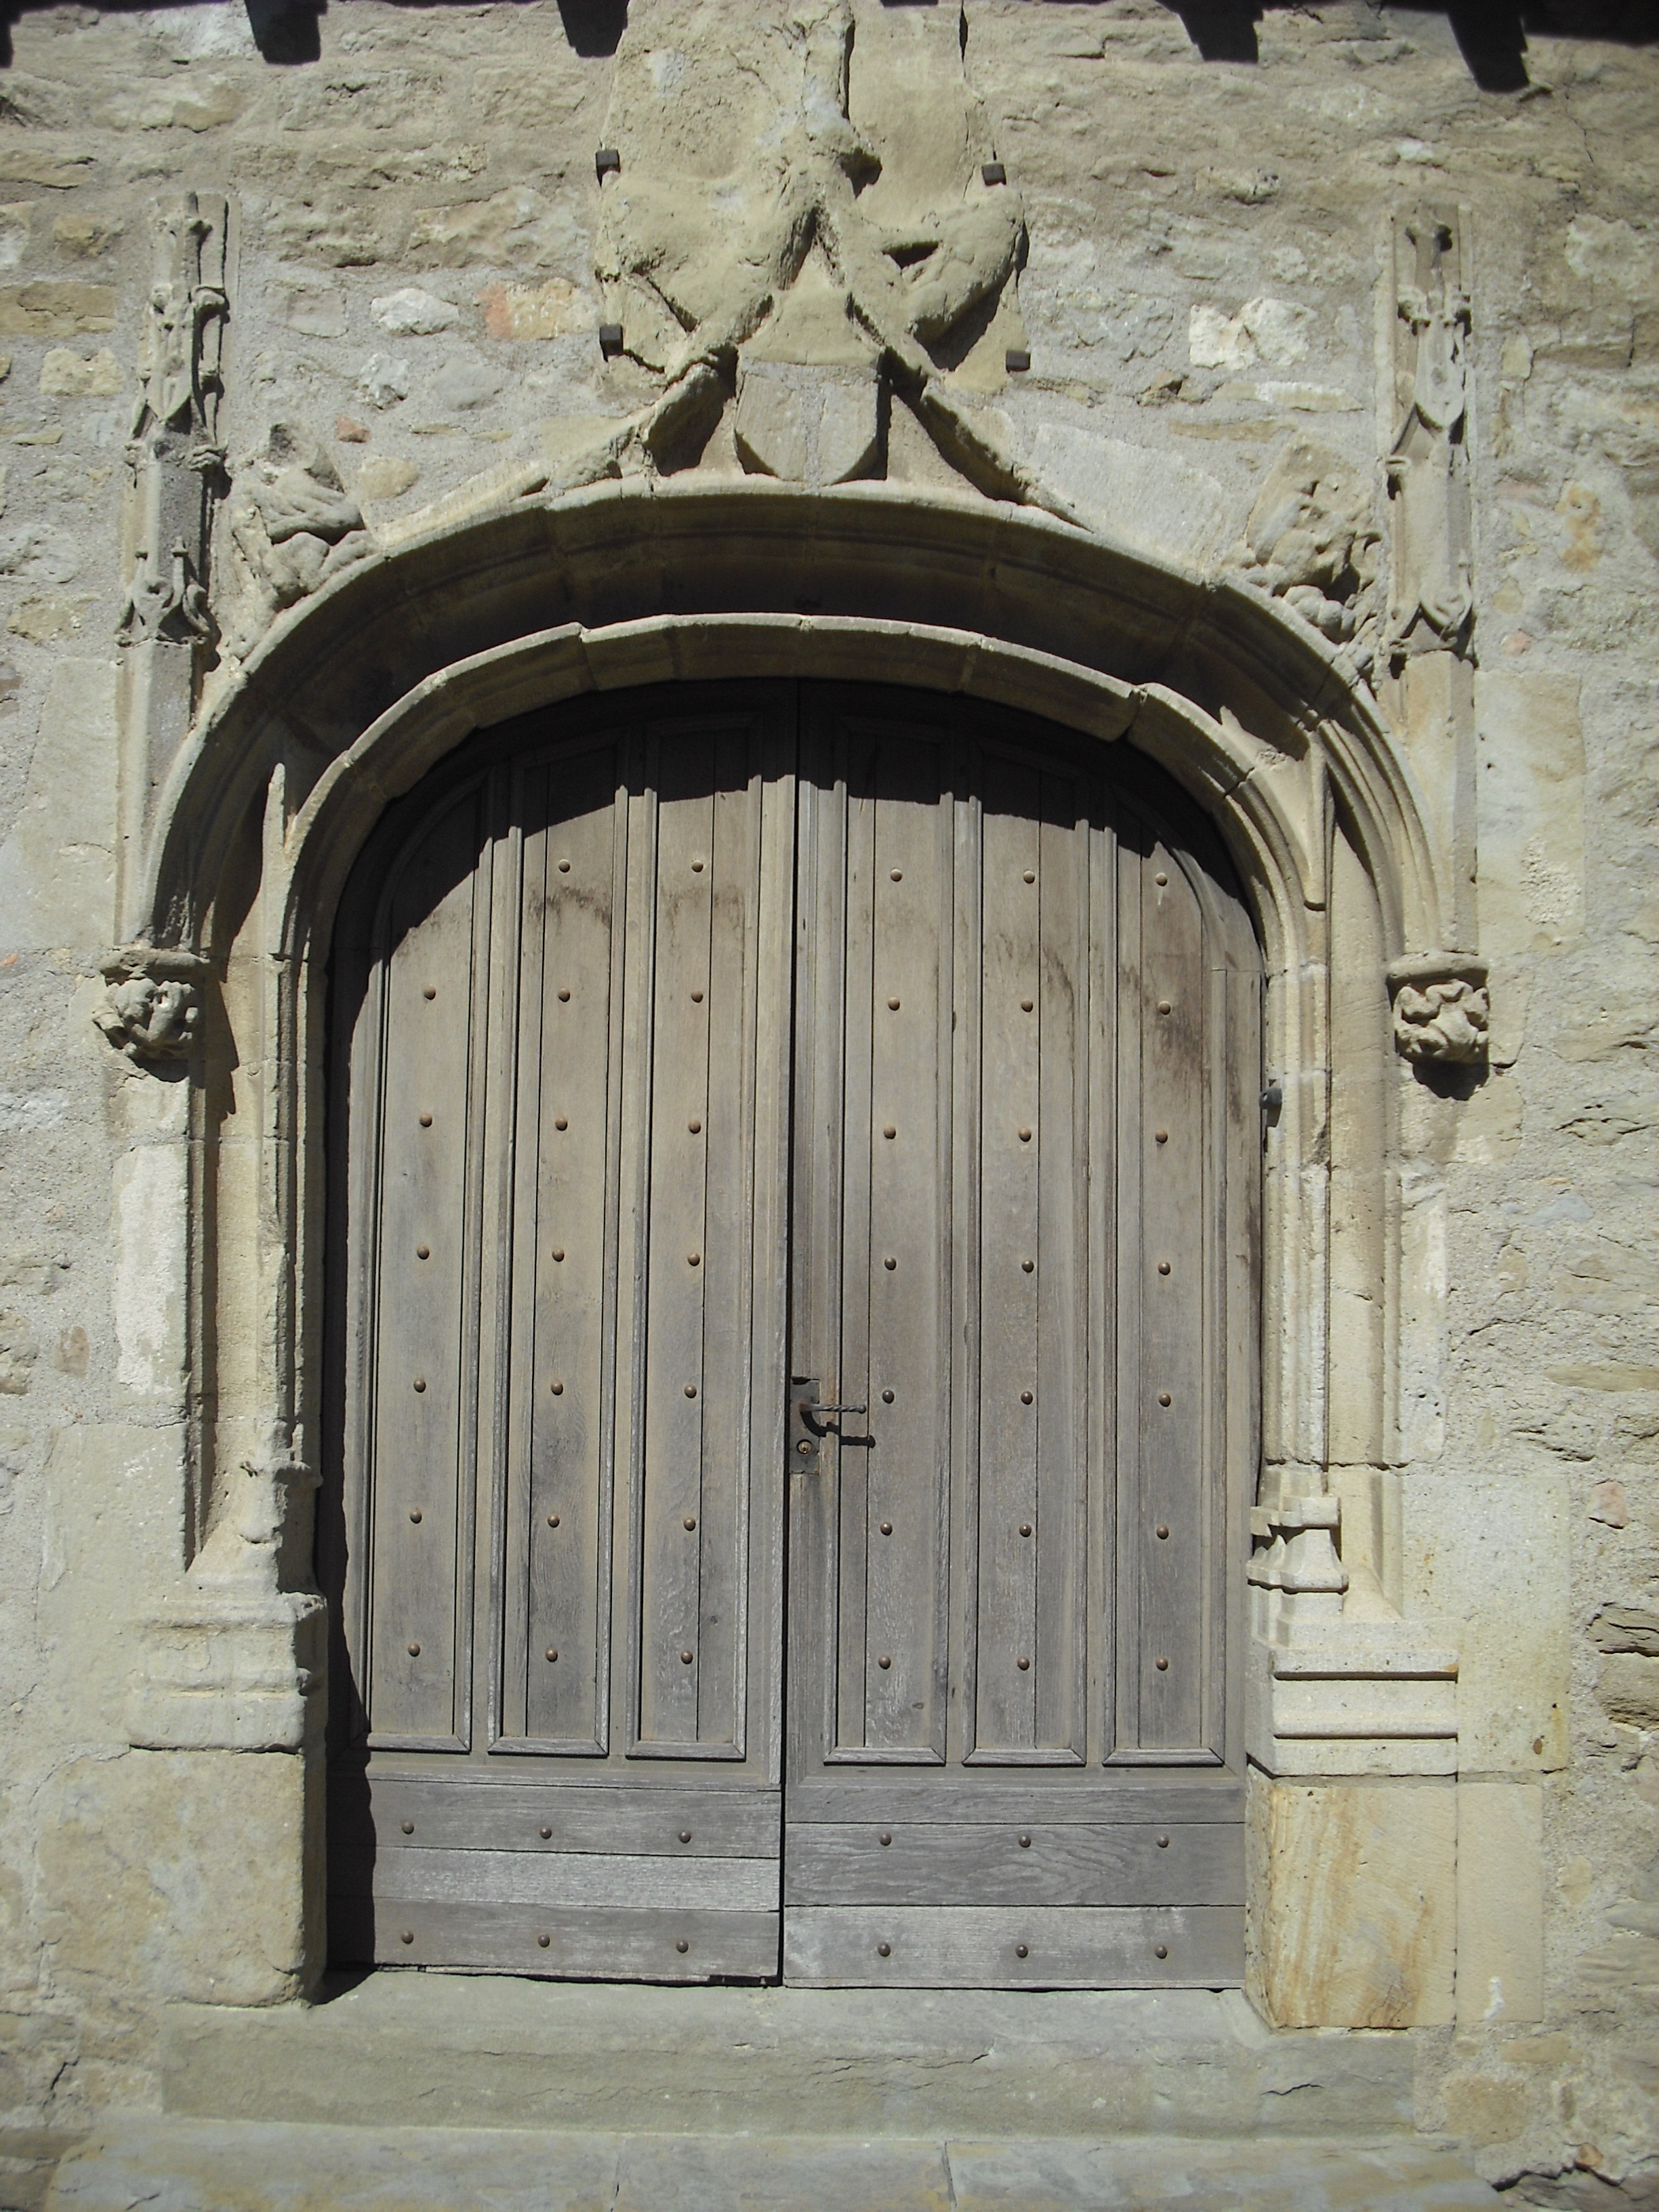
architecture, structure, wood, window, building, arch, column, facade, chapel, door, place of worship, monastery, ancient history